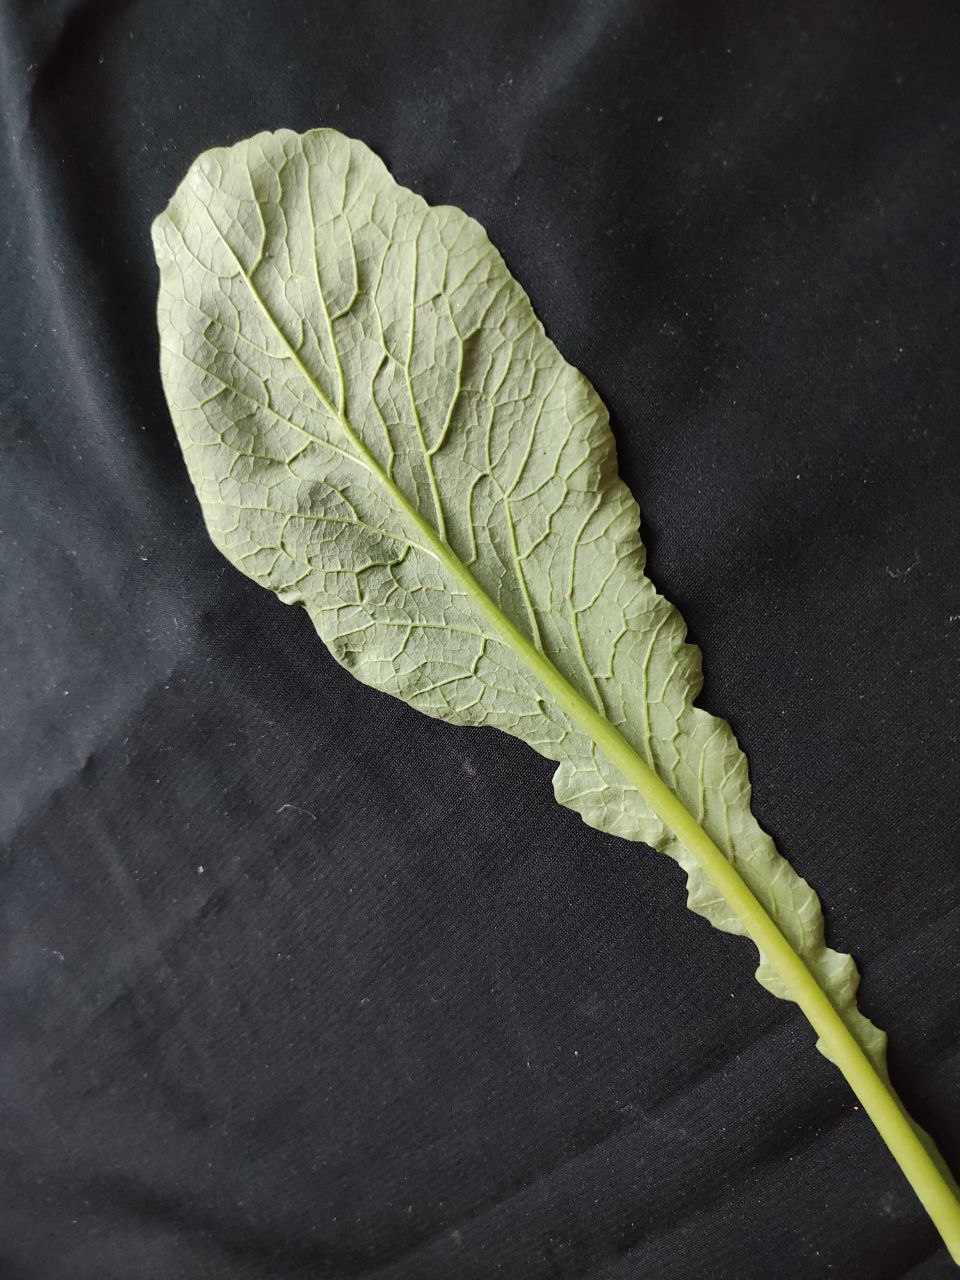
Label: Fresh leaf